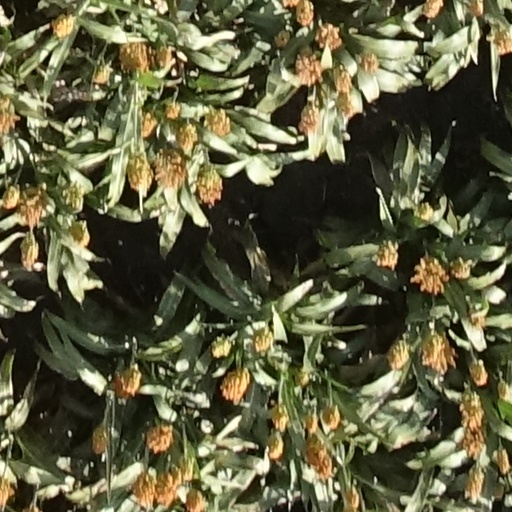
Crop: sorghum